Timeline of modern American conservatism

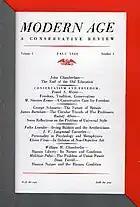
Cover of "Modern Age"

Historians Meg Jacobs and Julian Zelizer argue that the 1970s were characterized by "a vast shift toward social and political conservatism," as well as a sharp decline in the proportion of voters who identified with liberalism. Neoconservatism emerges as liberals become disenchanted with Lyndon B. Johnson's Great Society welfare programs. They increasingly focus on foreign policy, especially anti-communism, and support for Israel and for democracy in the Third World.